Bromley South railway station

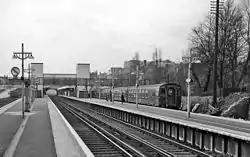
Bromley South in 1961

The station, initially consisting of two platforms, was opened in November 1858 by the London, Chatham and Dover Railway. Electric trains, the first in Kent, began running on the Southern Railway's third rail system between London, Bromley South and in July 1925. The last passenger steam trains to serve Bromley South did so in 1959, when lines to the Kent Coast were third rail electrified.